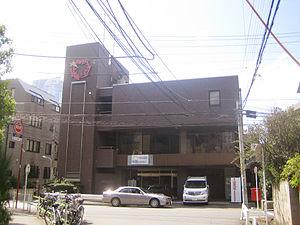
Burakumin est un terme japonais désignant un groupe social minoritaire japonais discriminé socialement et économiquement. Les « gens des hameaux spéciaux » sont les descendants de la classe des parias de l'époque féodale, issue de deux anciennes communautés, les eta et les hinin. Les burakumin forment une des plus importantes minorités au Japon, avec les Aïnous de Hokkaidō.